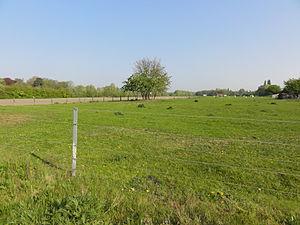
Terril n° 255 dit Cavalier Route de Bruille, Fosse De Sessevalle de la Compagnie des mines d'Aniche, Somain, Nord, Nord-Pas-de-Calais, France.
Dans le bassin minier du Nord-Pas-de-Calais, 339 terrils sont recensés. En 1969, les Houillères leur ont attribué un numéro individuel, pour les référencer, et les exploiter. Ils sont numérotés d'ouest en est, du nᵒ 1 au 202. Une liste complémentaire a été créée dans les années 1970. Les sites y sont numérotés de 203 à 260, sans logique spécifique, chaque numéro ayant été attribué en fonction des sites susceptibles d'être exploités. Certains sites étant composés de plusieurs terrils annexes ou satellites, une lettre suit le numéro.
La fosse De Sessevalle ou Anatole de Sessevalle de la Compagnie des mines d'Aniche est un ancien charbonnage du Bassin minier du Nord-Pas-de-Calais, situé à Somain, près de Rieulay. Le premier puits, foncé à partir de 1901 permet de produire en 1904. Un second puits est creusé 70 mètres plus au nord à partir de 1905. À partir de 1908, la fosse peut extraire avec deux puits. Des cités sont bâties à proximité, ainsi que des écoles, une salle des fêtes, un presbytère et une église. Quatre terrils sont édifiés aux alentours de la fosse, dont deux terrils cavaliers et un terril annexe. Détruits pendant la Première Guerre mondiale, les bâtiments de la fosse sont reconstruits à l'identique.